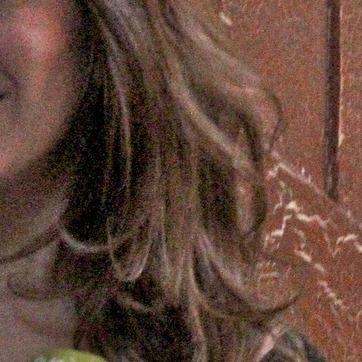
Material: hair